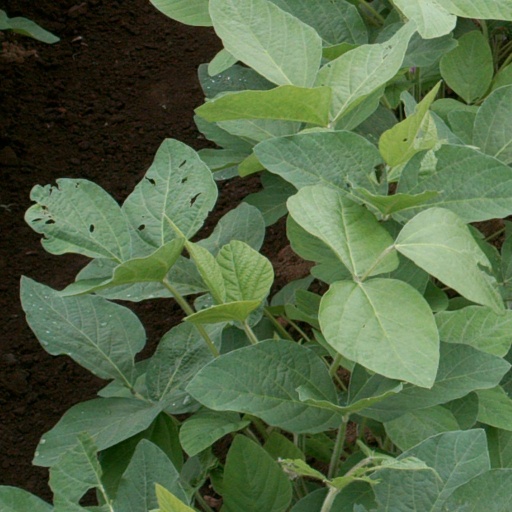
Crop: soybean